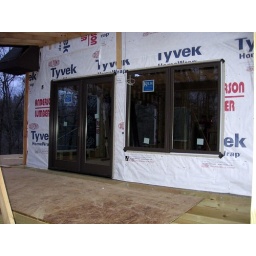
First windows and doors are in